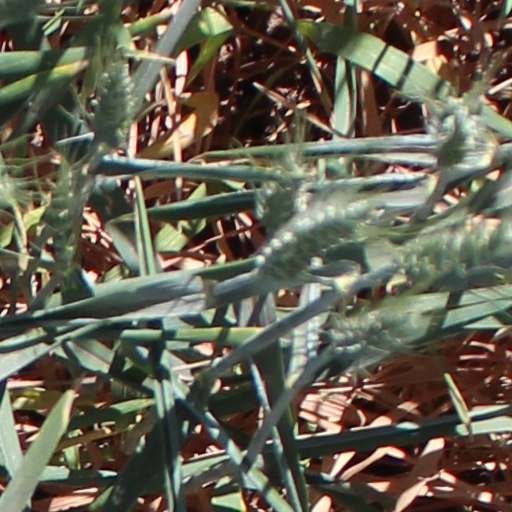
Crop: wheat